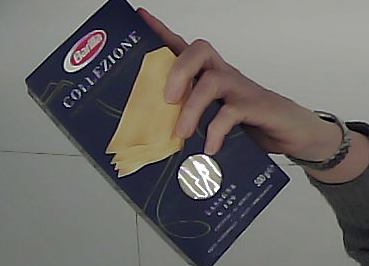
Product: barilla_lasagne